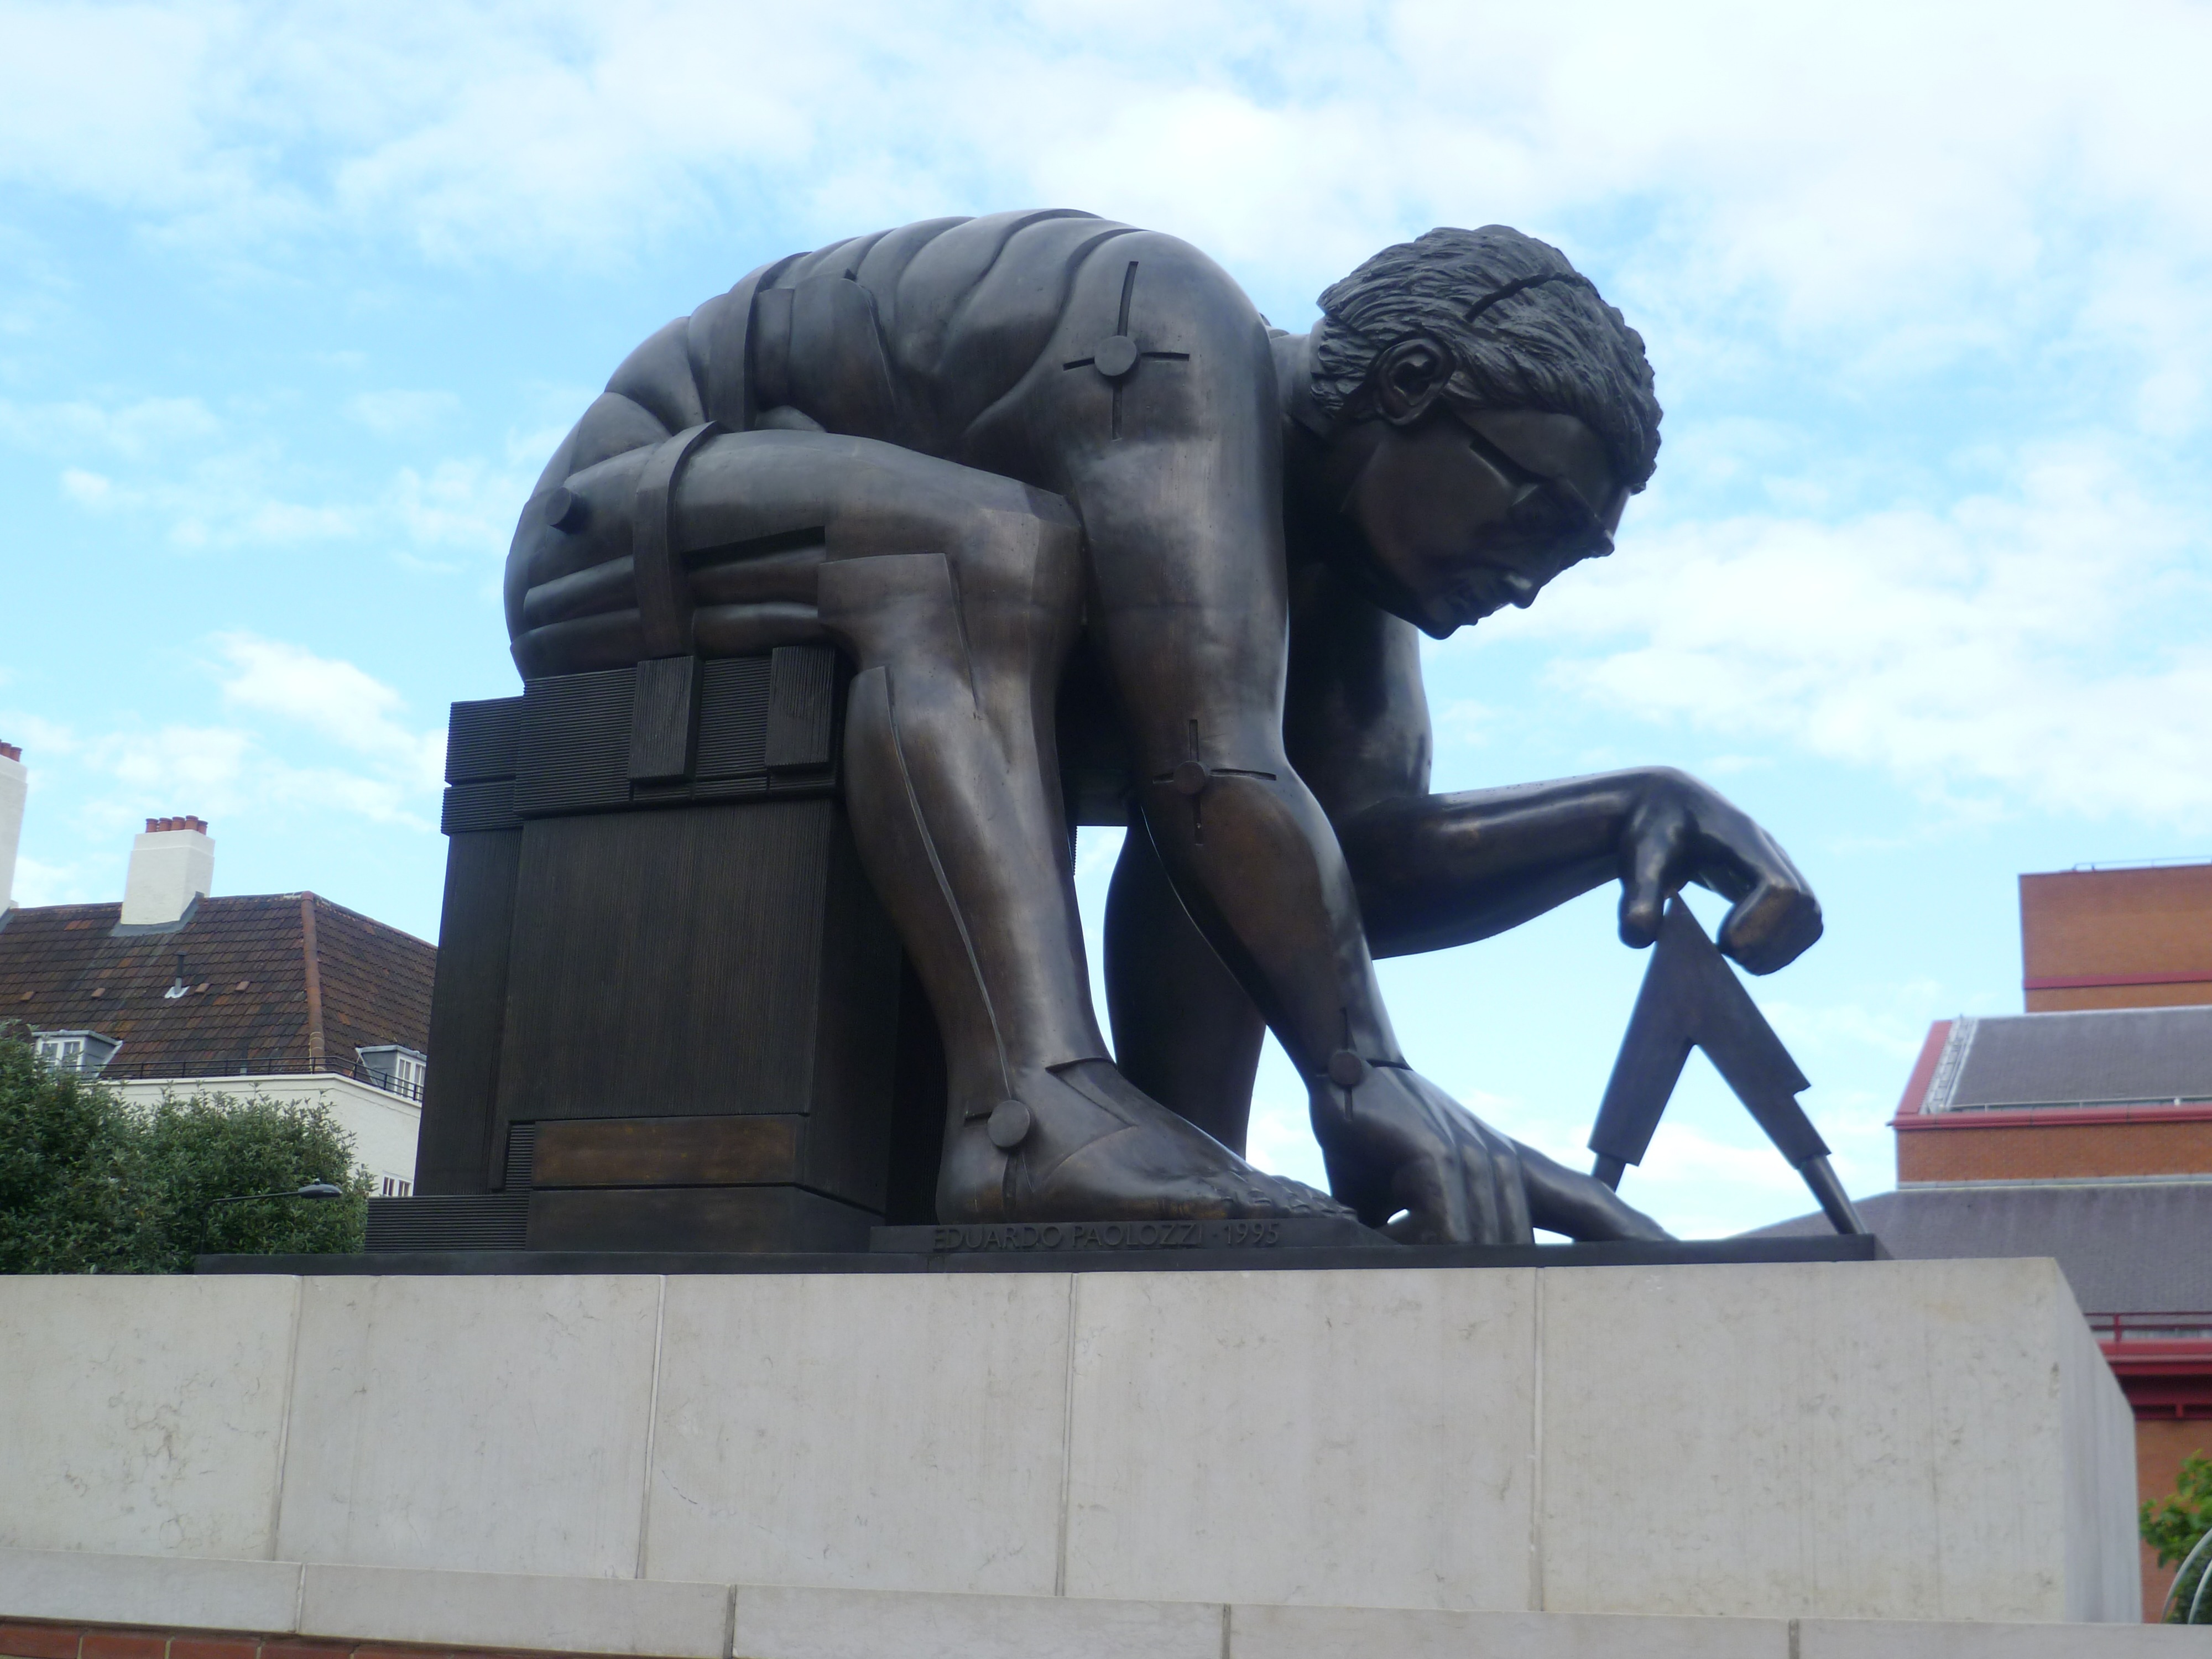
stone, monument, tourist, statue, decoration, ancient, landmark, compass, artwork, sculpture, memorial, art, brass, culture, history, bronze, equality